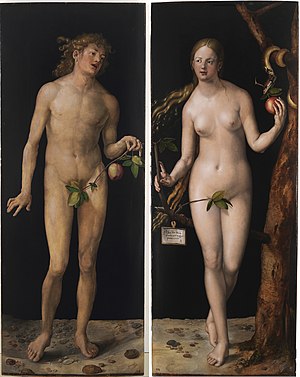
Nøgenhed / Nøgenhed i kunsten
Adam og Eva
Nøgenhed er det ikke at have tøj på.